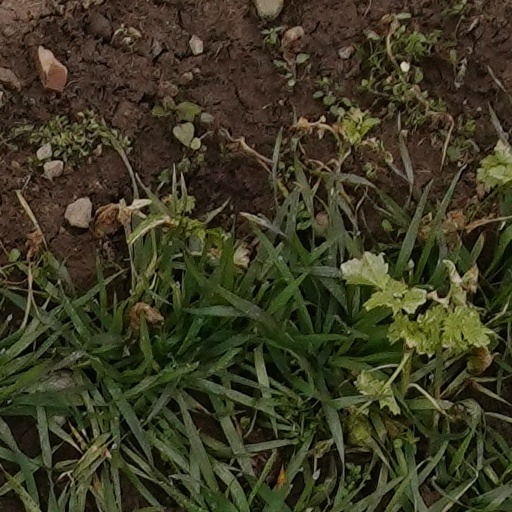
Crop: wheat